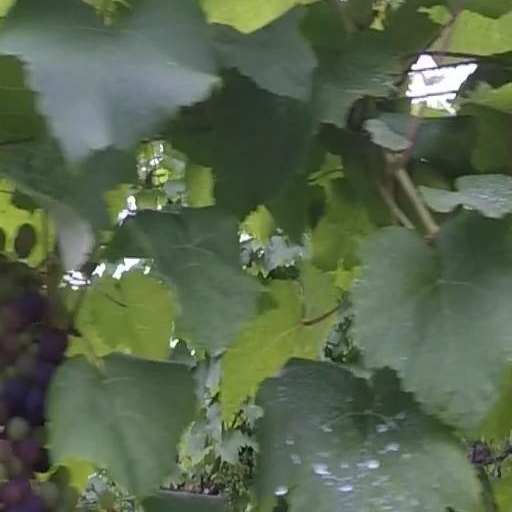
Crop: grape